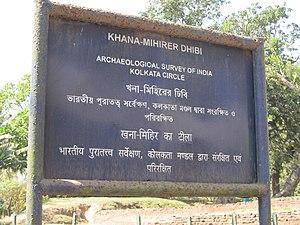
Varāhamihira est un mathématicien, astronome et astrologue indien, né vers 505 et décédé en 587. Si sa vie est entourée de légendes et reste floue, il est connu principalement par ses traités de sciences astrales, ou Jyotisha, une discipline pratique et théorique rassemblant les mathématiques, l'astronomie et la divination.